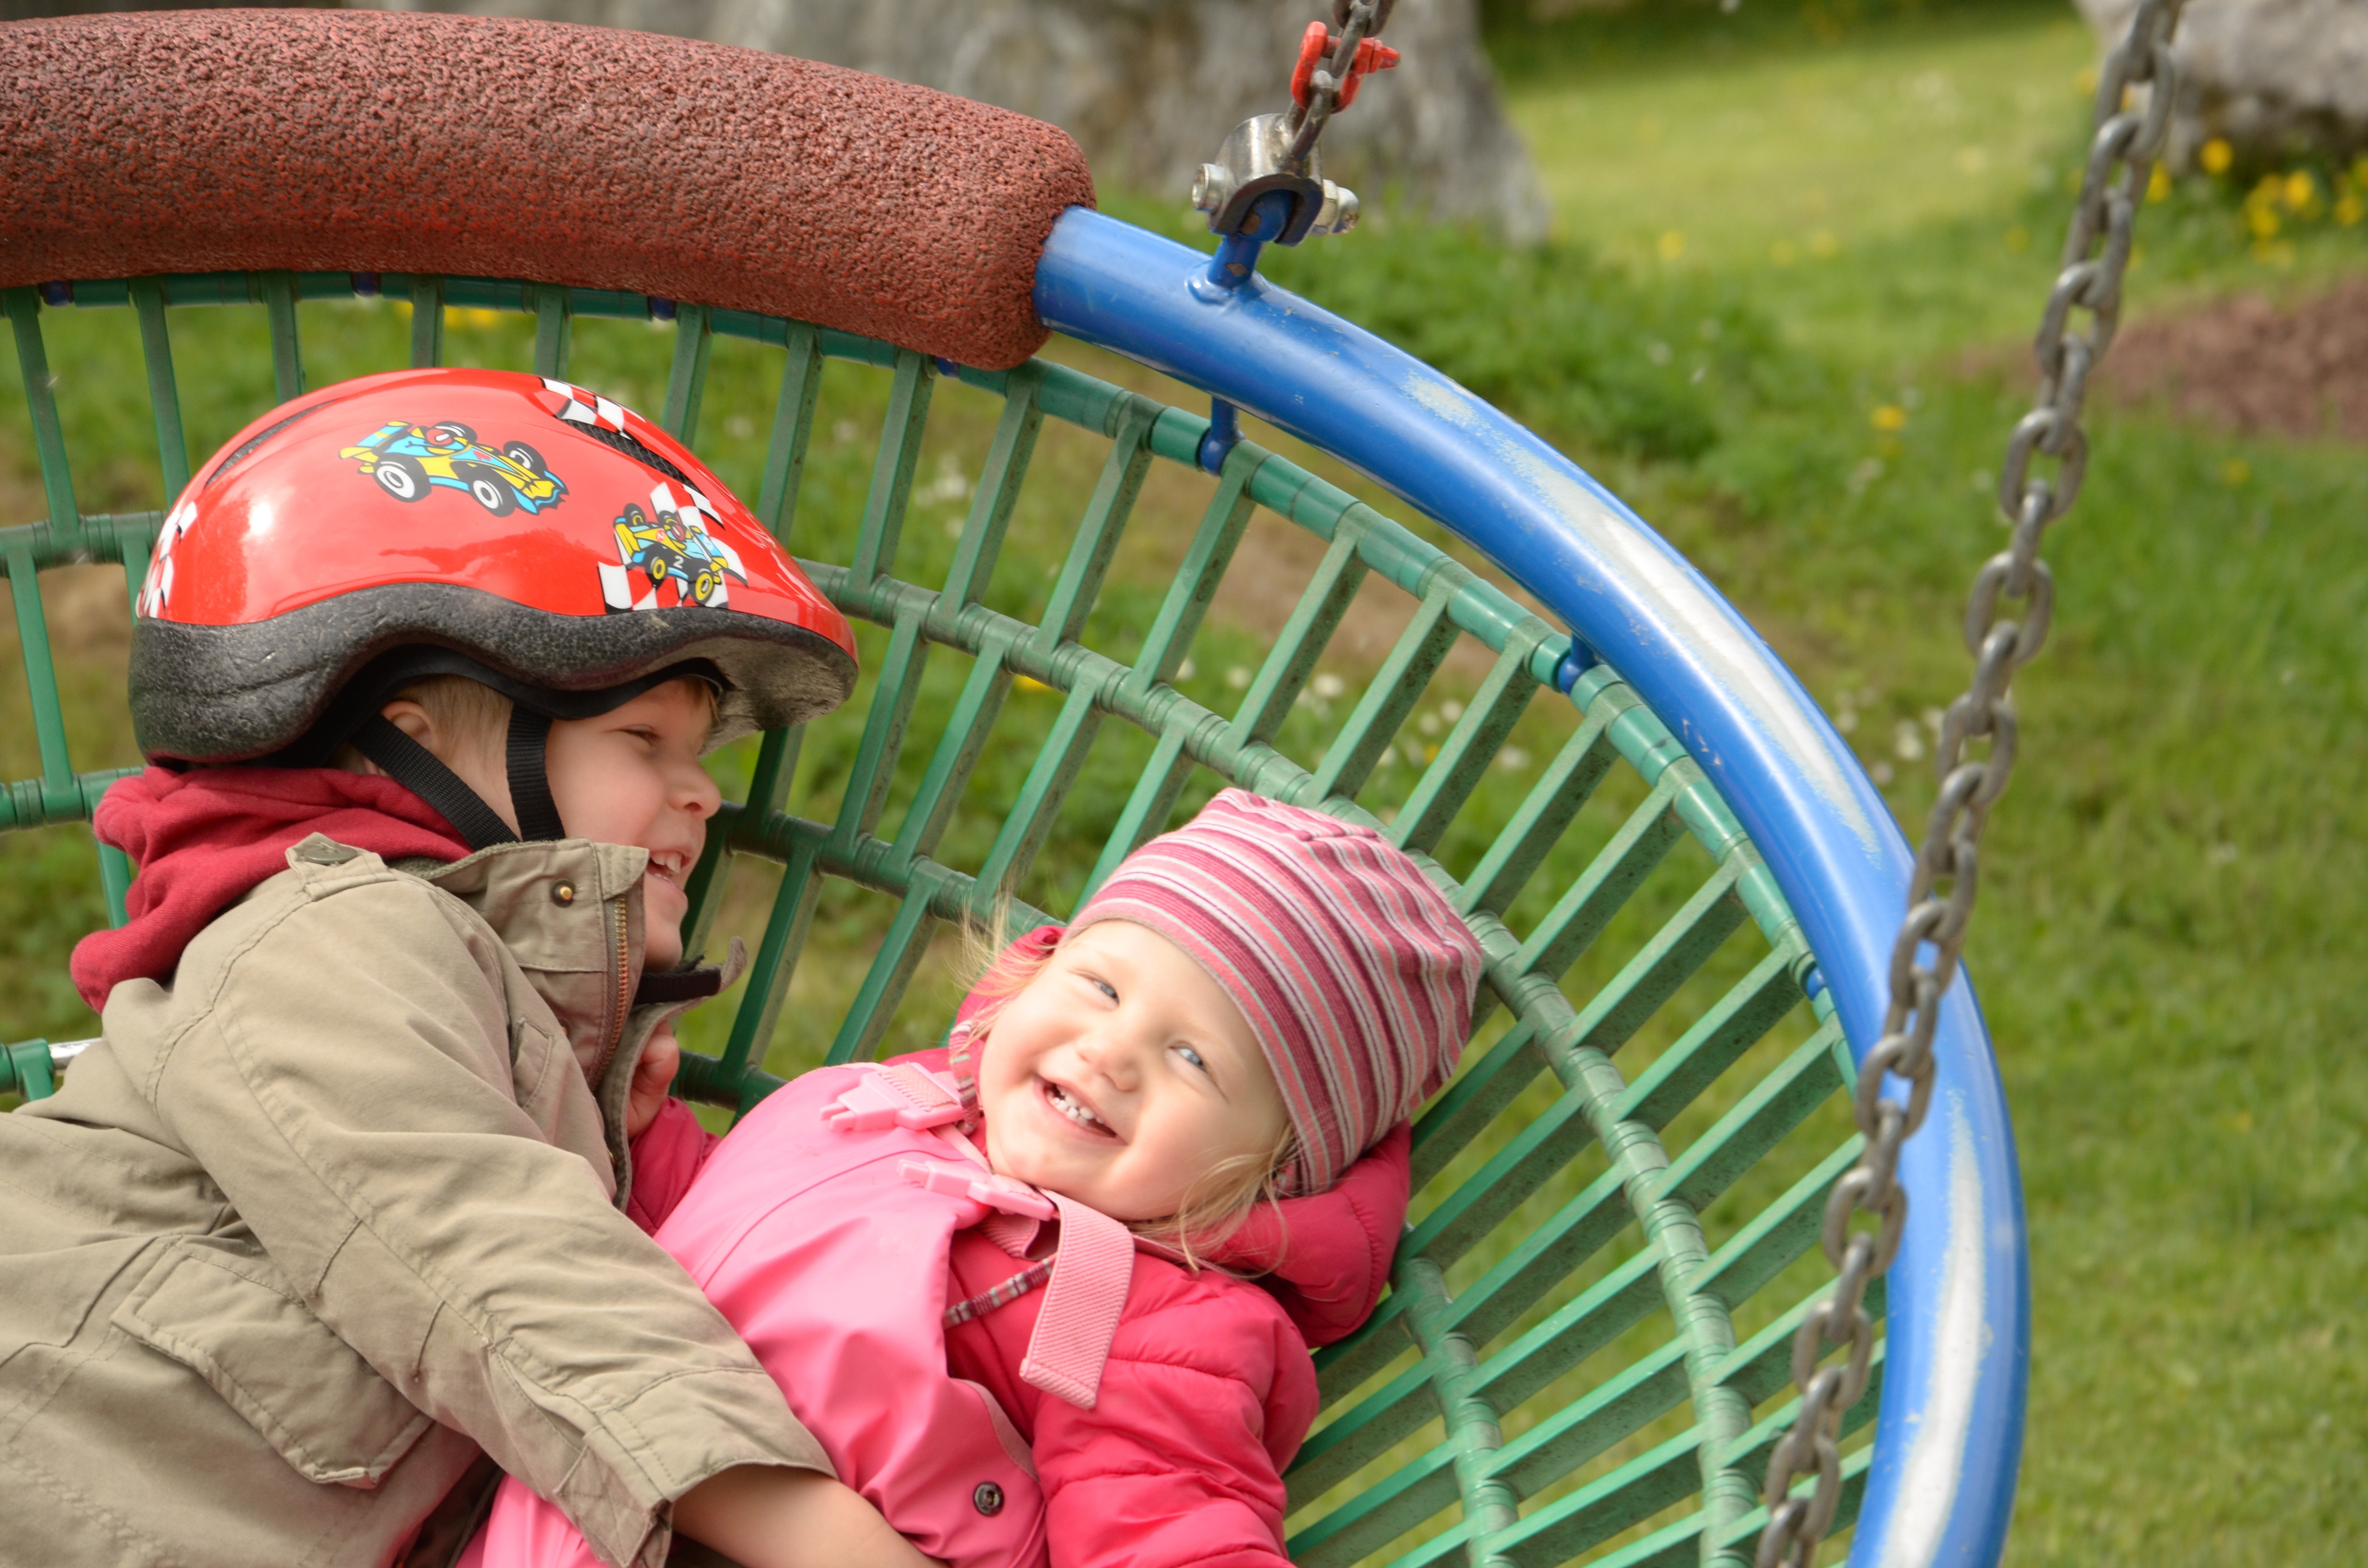
rock, person, people, girl, play, boy, spring, green, park, child, swing, children, fun, infant, playground, toddler, bicycle helmet, slush pants